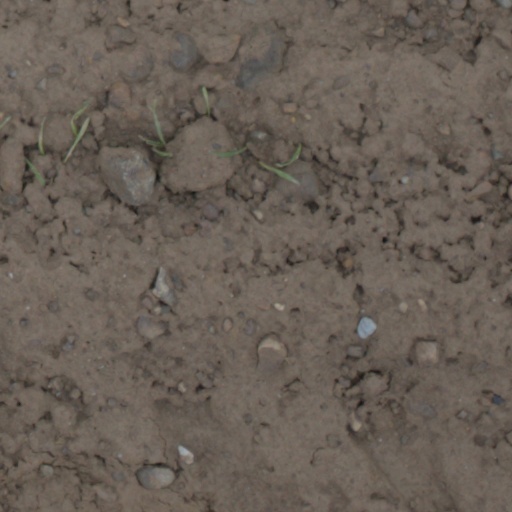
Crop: wheat